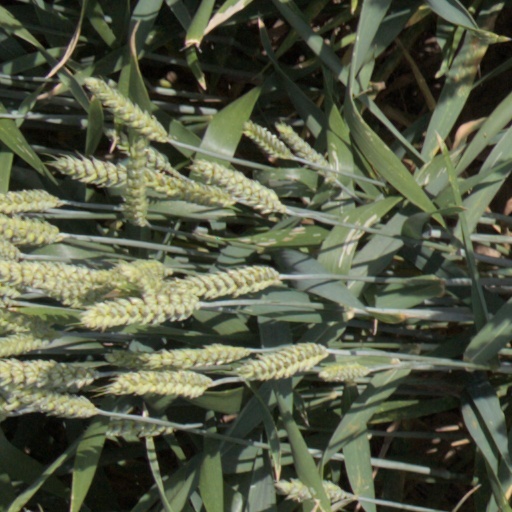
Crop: wheat